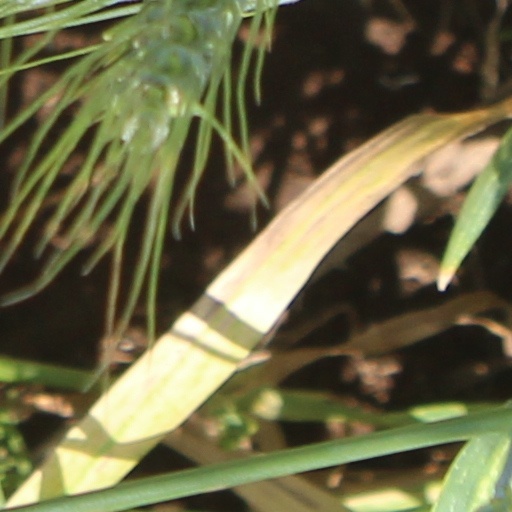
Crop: wheat